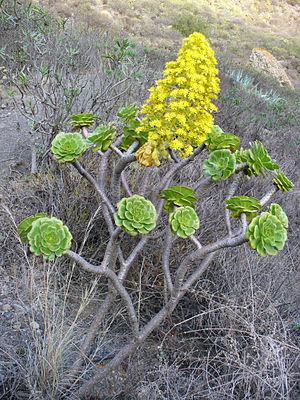
Aeonium arboreum, l'aéonium en arbre ou chou en arbre, est une espèce de plantes succulentes, du genre Aeonium, de la famille des Crassulaceae, originaire des îles Canaries et du Maroc.